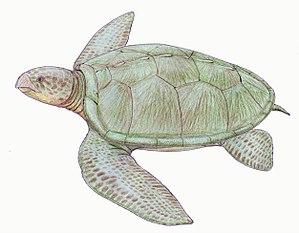
Les protostégidés, ou Protostegidae forment une famille éteinte de tortues marines préhistoriques, du Crétacé, toutes disparues, à la carapace formée de cuir épais, peu ou pas ossifiée, dépourvues d'écailles, ou presque, et qui regroupe les plus grands spécimens de tortues de tous les temps, comme Archelon ou Protostega, ainsi que la plus ancienne tortue entièrement marine connue à ce jour, Desmatochelys padillai, datée du Crétacé inférieur, du Barrémien supérieur à l'Aptien inférieur, soit il y a environ entre 128 et 120 Ma.
Notochelone costata est une tortue marine fossile du Crétacé d'Australie, de la famille des Protostegidae.